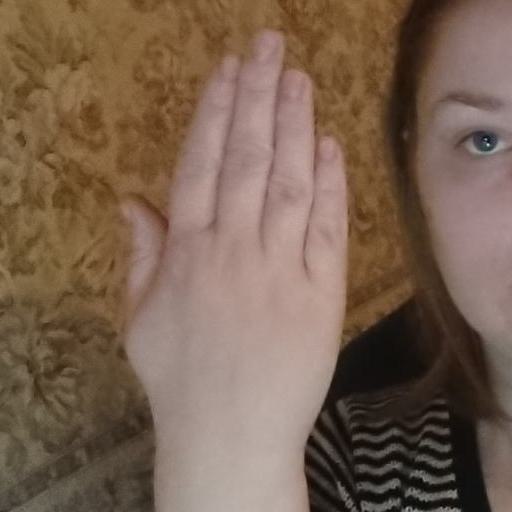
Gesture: stop_inverted